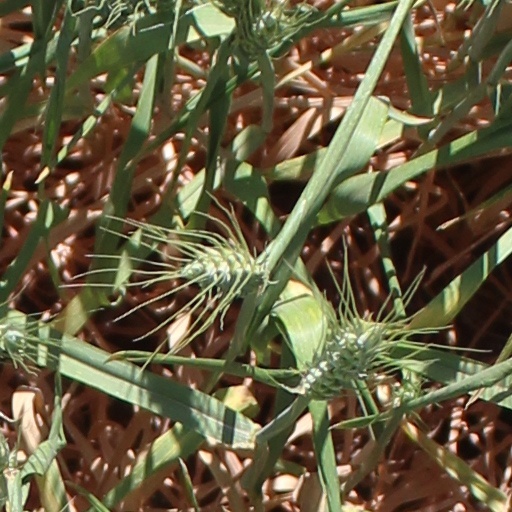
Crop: wheat